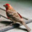
Label: bird